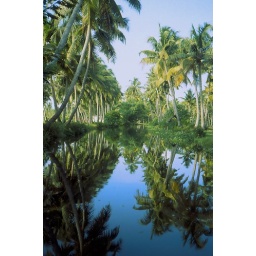
Backwaters in South India Reflecting water like mirror